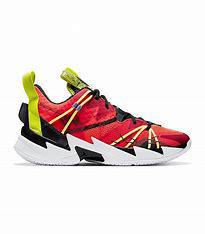
Brand: Jordan
Model: Why Not ZER0 3